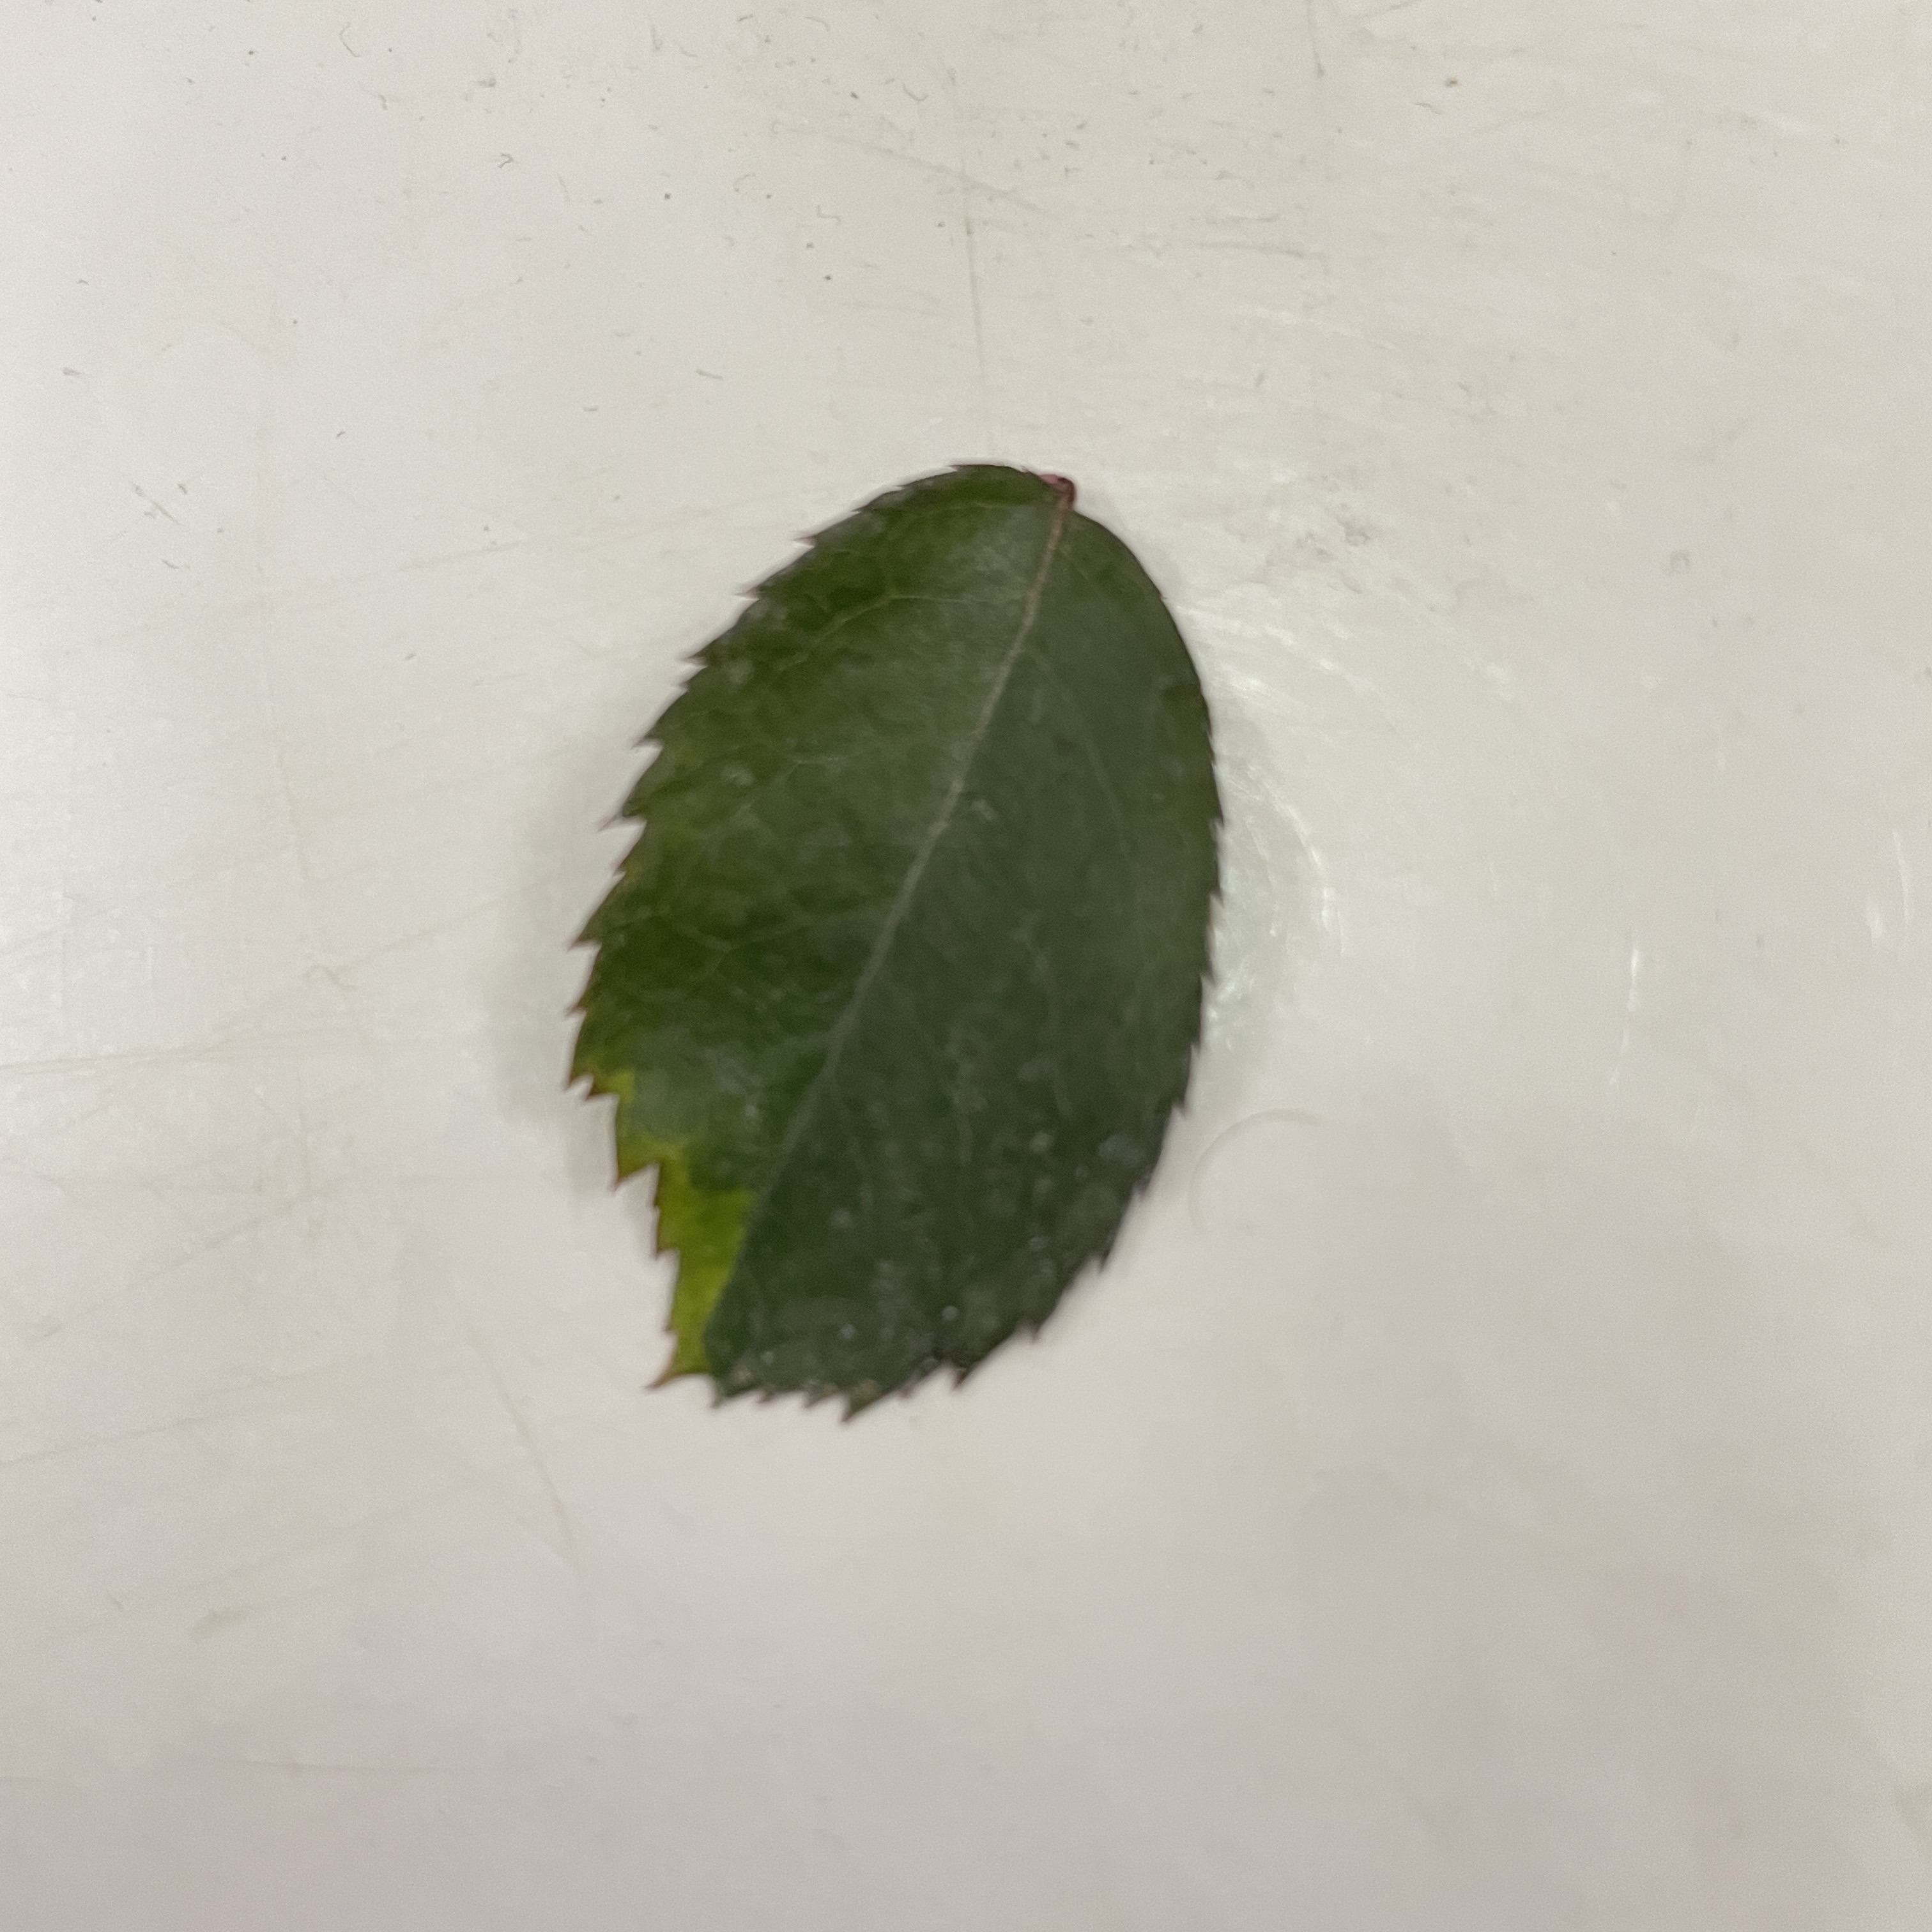
Label: Healthy Leaf